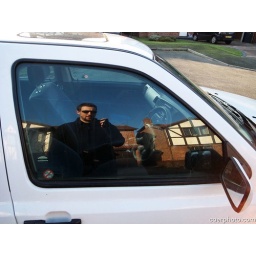
365/106: in my car window